Sprue (manufacturing)

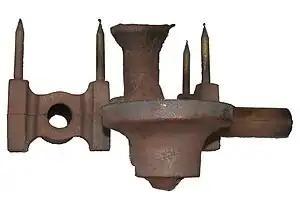
Bronze casting showing sprue and risers

A sprue is a large diameter vertical channel through which liquid material is introduced into a mold. It connects the pouring basin to the runner. In many cases it controls the flow of material into the mold. During casting or molding, the material in the sprue will solidify and need to be removed from the finished part. It is usually tapered downwards to minimize turbulence and formation of air bubbles.